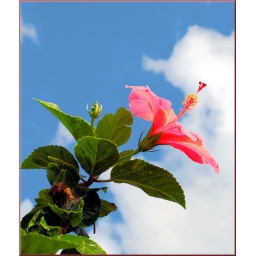
A flower reahing for the sky: At home in Boynton Beach, Florida: March 27, 2008